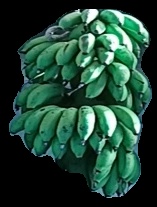
Variety: rasbale
Grade: grade2